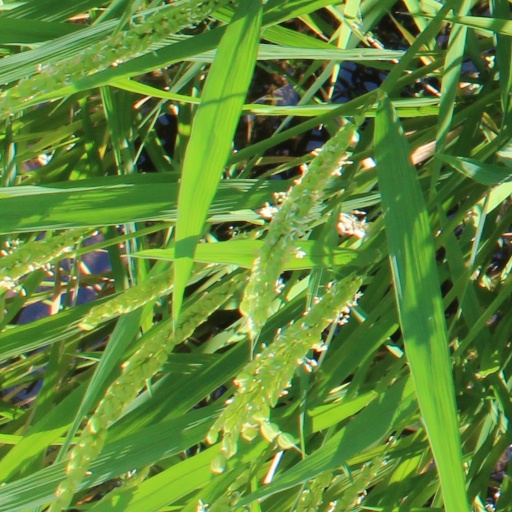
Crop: rice